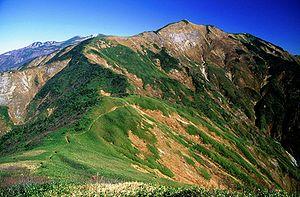
Le mont Bessan, culminant à 2 399 m d'altitude, est situé à la limite de Gujō dans la préfecture de Gifu et Hakusan dans la préfecture d'Ishikawa au Japon. Il y a deux stations de triangulation au sommet de la montagne. Le mont Haku est visible depuis le nord. Le Bessan-jinja se trouve à peu de distance du sommet. Cette zone fait partie du parc national de Hakusan.